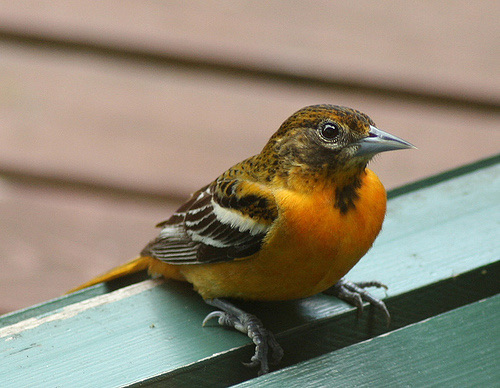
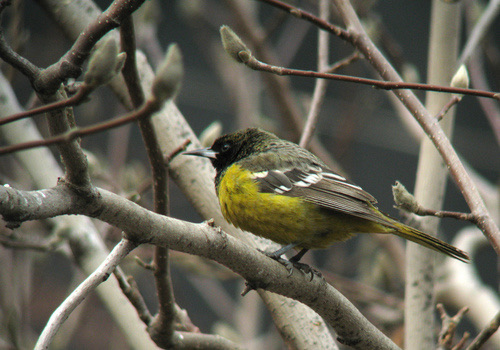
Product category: misc
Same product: yes